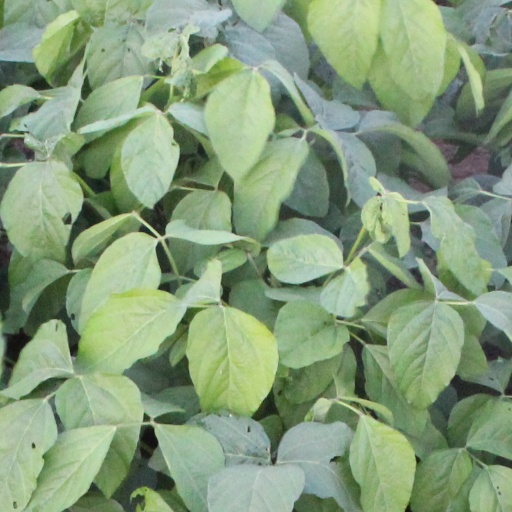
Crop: soybean